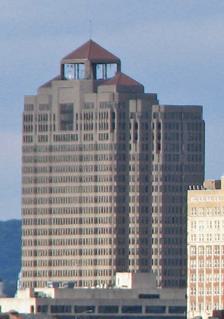
Building: Connecticut Financial Center
Country: United States of America
Year built: 1990
Office in Connecticut , United States Connecticut Financial Center The Connecticut Financial Center next to New Haven City Hall. General information Type Office Location 157 Church Street New Haven , Connecticut 06510-2100 United States Coordinates 41°18′26″N 72°55′26″W / 41.307222°N 72.923889°W / 41.307222; -72.923889 Completed 1990 Height Antenna spire 383 ft (117 m) Roof 375 ft (114 m) Technical details Floor count 26 Floor area 467,500 sq ft (43,430 m 2 ) References The Connecticut Financial Center is the tallest building in New Haven , Connecticut , and the sixth tallest building in the state . The 383 foot postmodern skyscraper was designed by the Toronto architectural firm Crang and Boake and completed in 1990. It is adjacent to New Haven City Hall facing the New Haven Green in Downtown New Haven . Among the current tenants of the building are United Illuminating , Bank of America , Merrill Lynch , the U.S. Attorney’s Office, U.S. Bankruptcy Court , and the Social Security Administration’s Office of Hearings and Appeals. The CFC stands on the former site of the Powell Building, which was New Haven's first skyscraper. See also List of tallest buildings in Connecticut List of tallest buildings in New Haven References